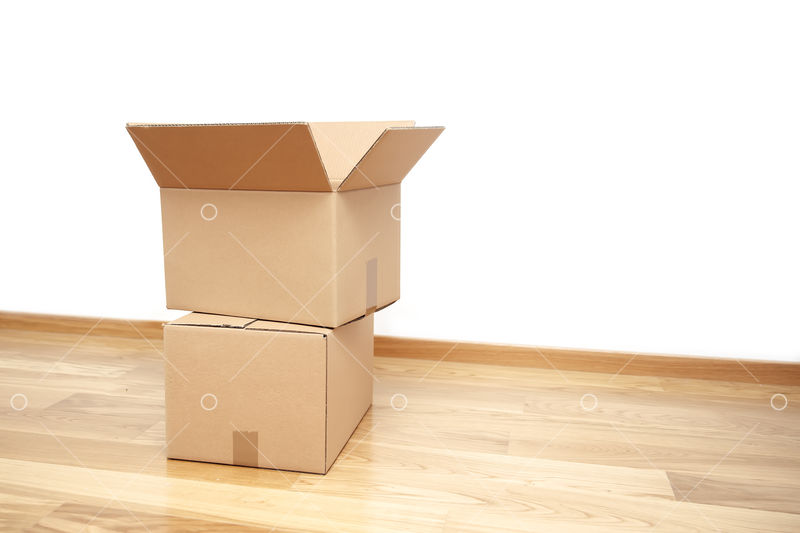
Label: cardboard